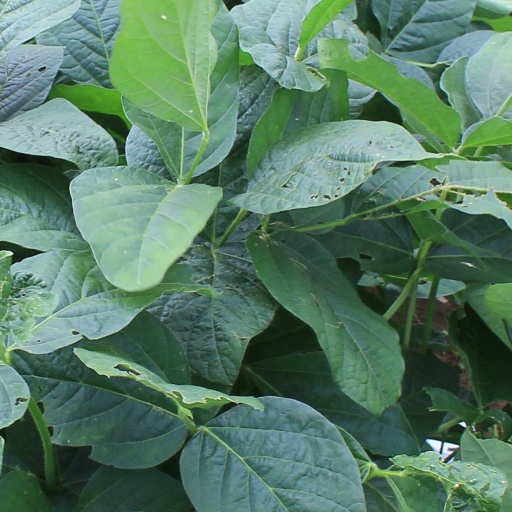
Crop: soybean